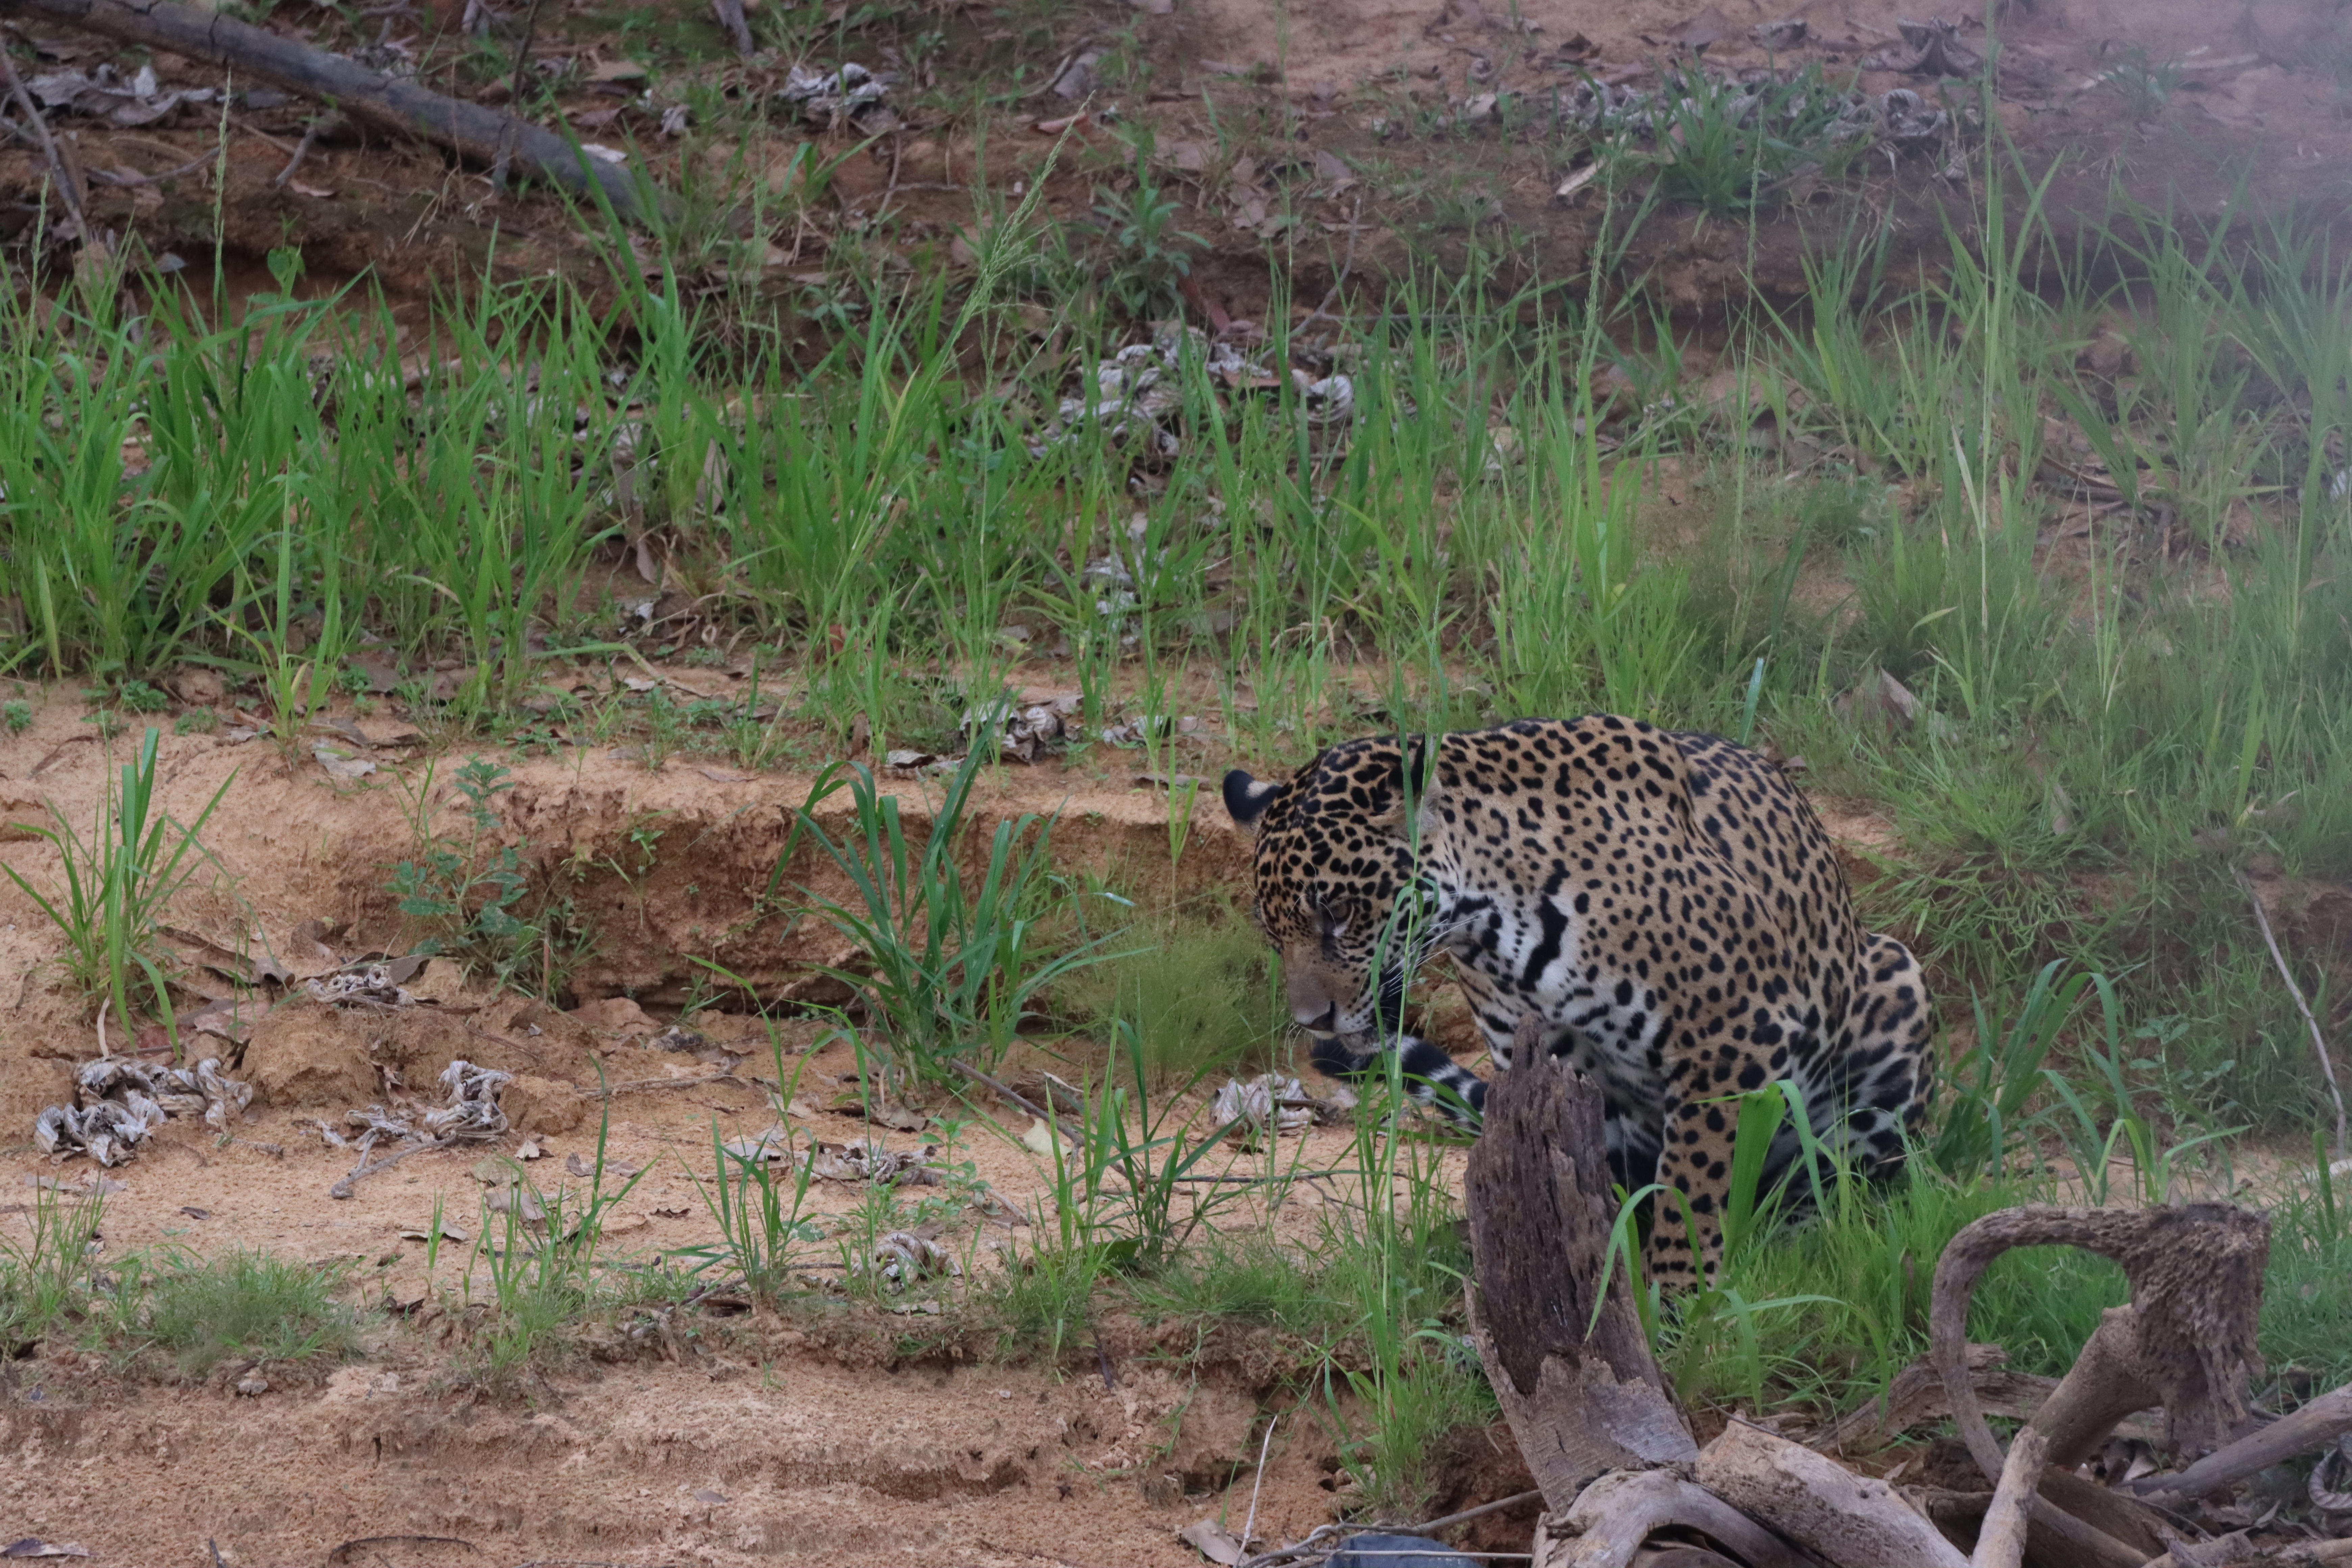
Jaguar: Ariely